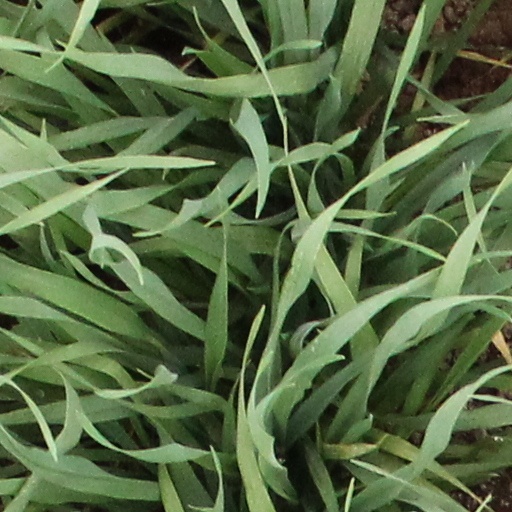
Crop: wheat